Forever Love (2014 film)

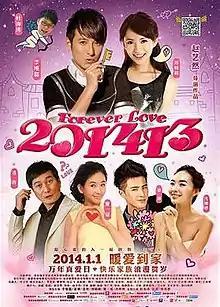
Poster

Forever Love is a 2014 Chinese romantic comedy-drama film directed by Zhao Yiran and Wei Jie. It was released in China on January 1, 2014.